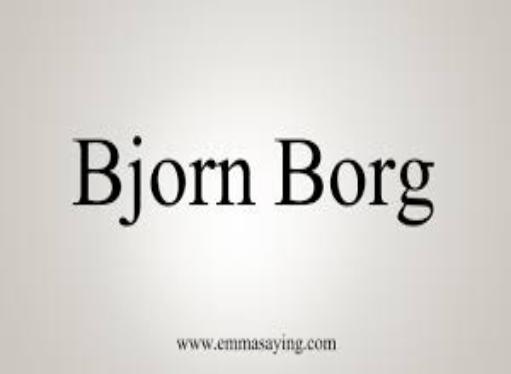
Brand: Bjorn Borg
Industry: Clothes